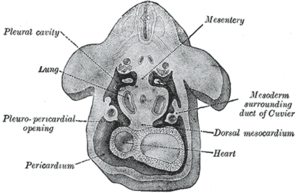
Le péricarde est un sac à double paroi contenant le cœur et les racines des gros vaisseaux sanguins. Il est constitué d'un feuillet superficiel, le péricarde fibreux et d'un feuillet profond, le péricarde séreux. Le péricarde séreux est lui-même composé de deux feuillets : le feuillet pariétal vers l'extérieur et le feuillet viscéral vers l'intérieur. Ces deux derniers feuillets sont séparés par une cavité péricardique virtuelle contenant le fluide péricardique, cela leur permet de glisser l'un par rapport à l'autre, ce qui facilite les mouvements du cœur.